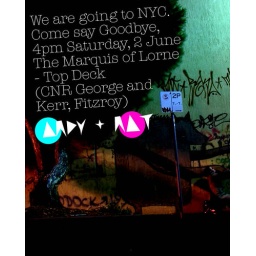
We are going to live in New York for a while - come bags some floor space.